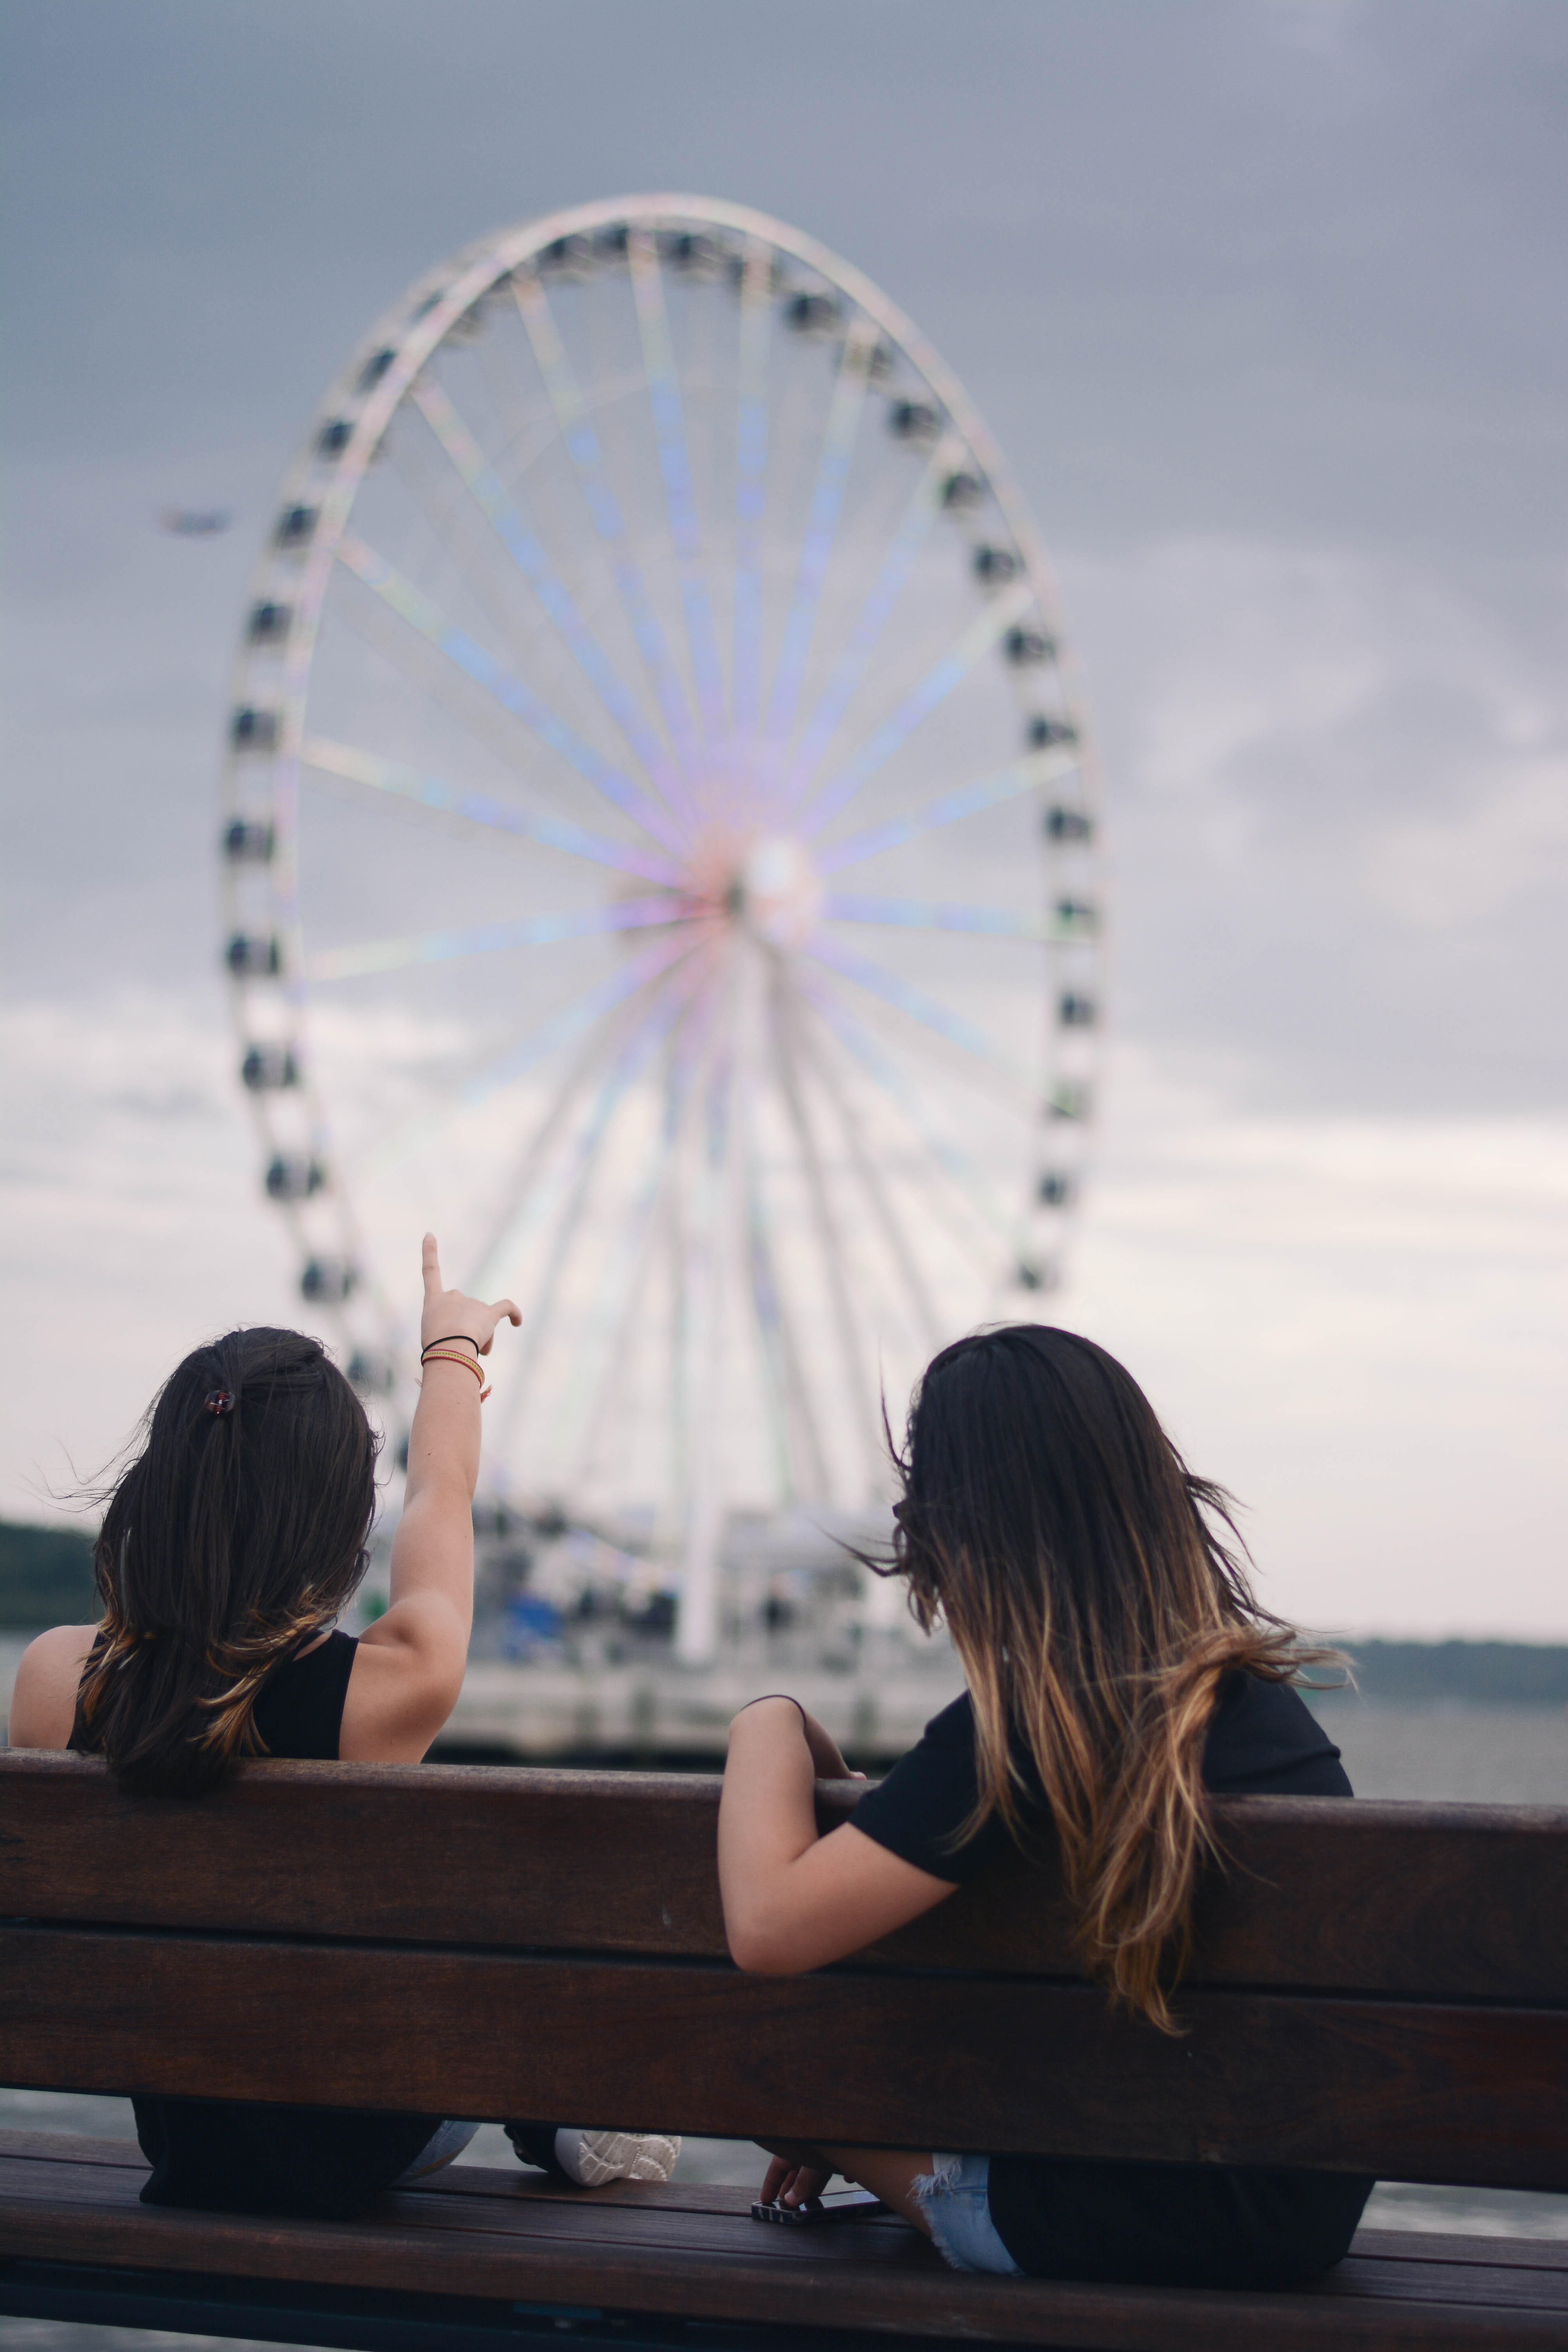
bench, ferris wheel, girls, people, pointing, sitting, women